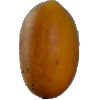
Label: Cucumber Ripe 2